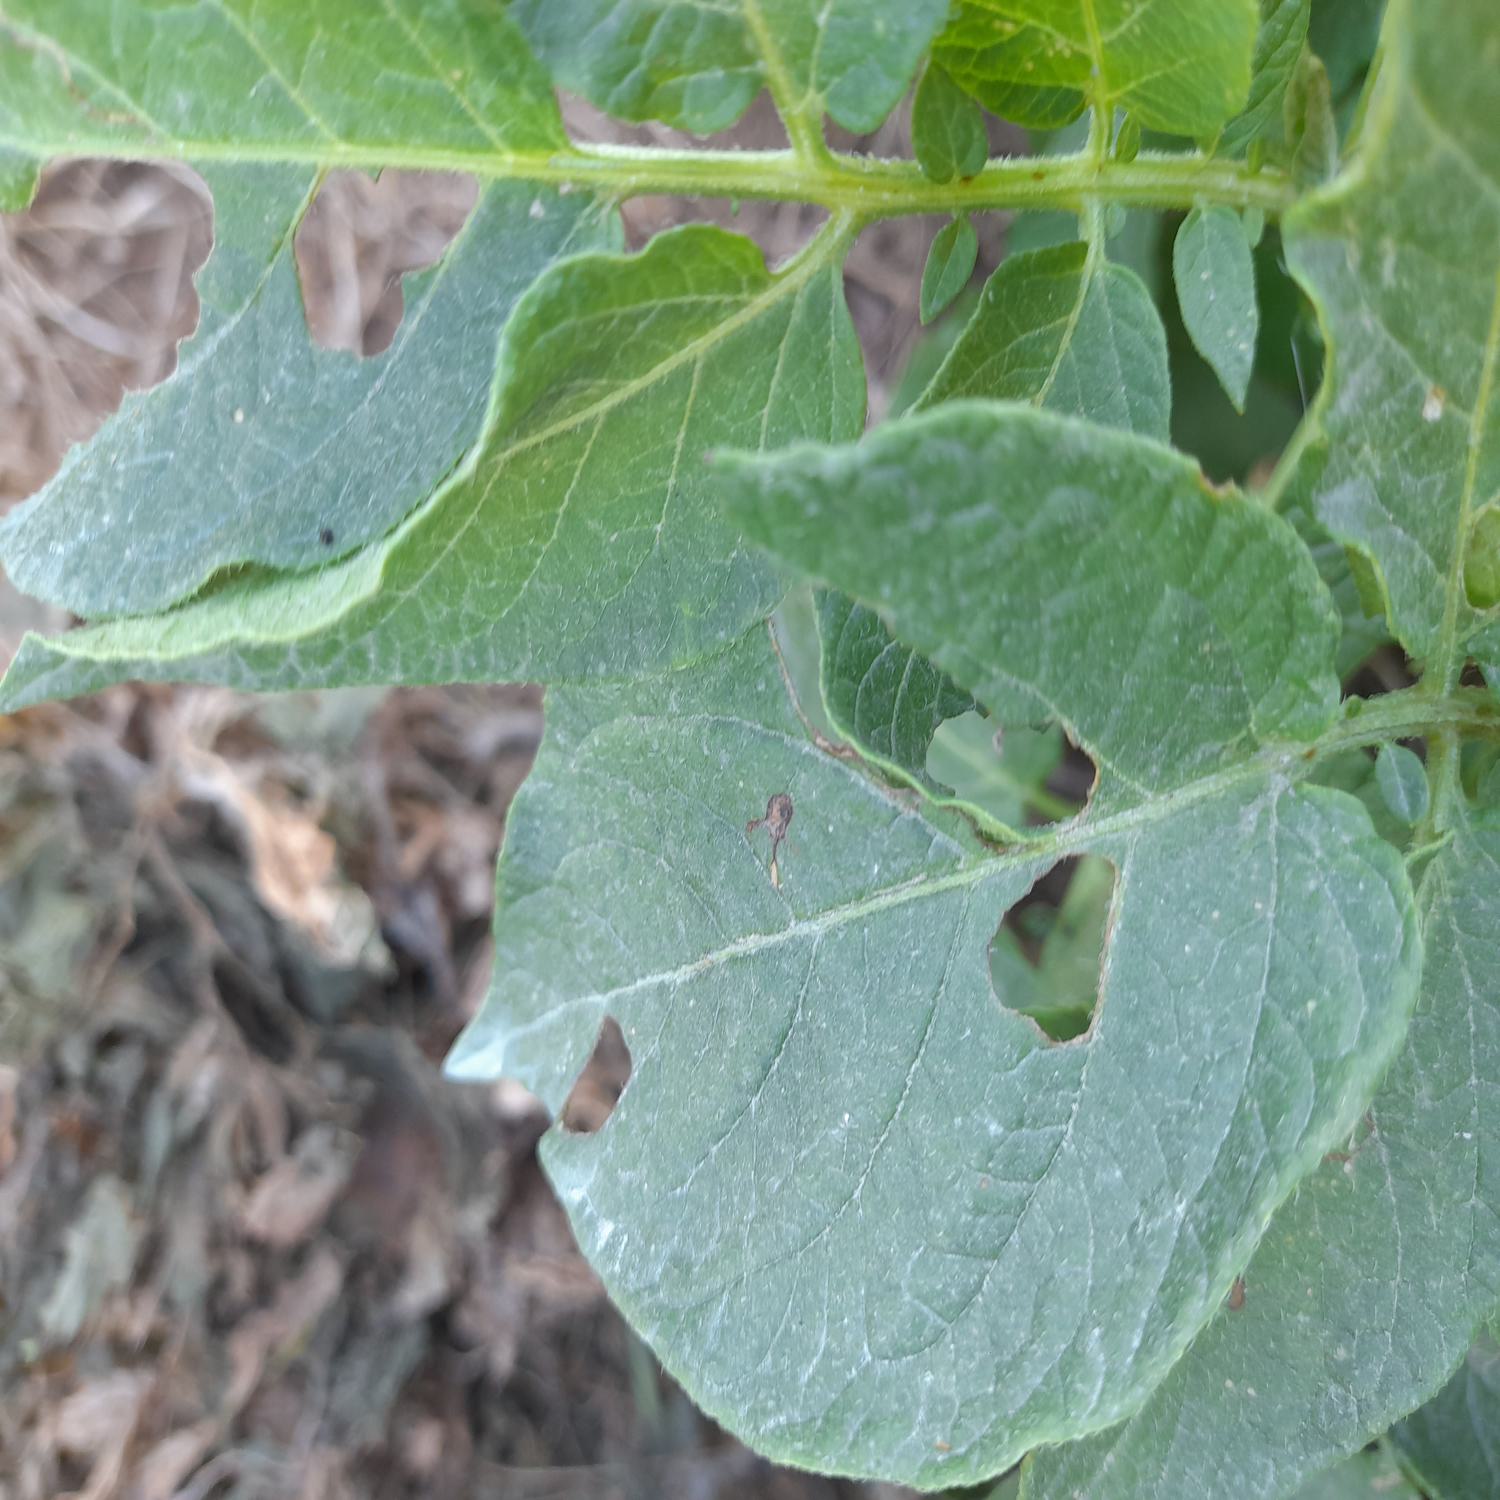
Label: Pest